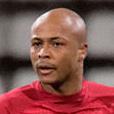
Age: 25